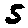
Label: 5